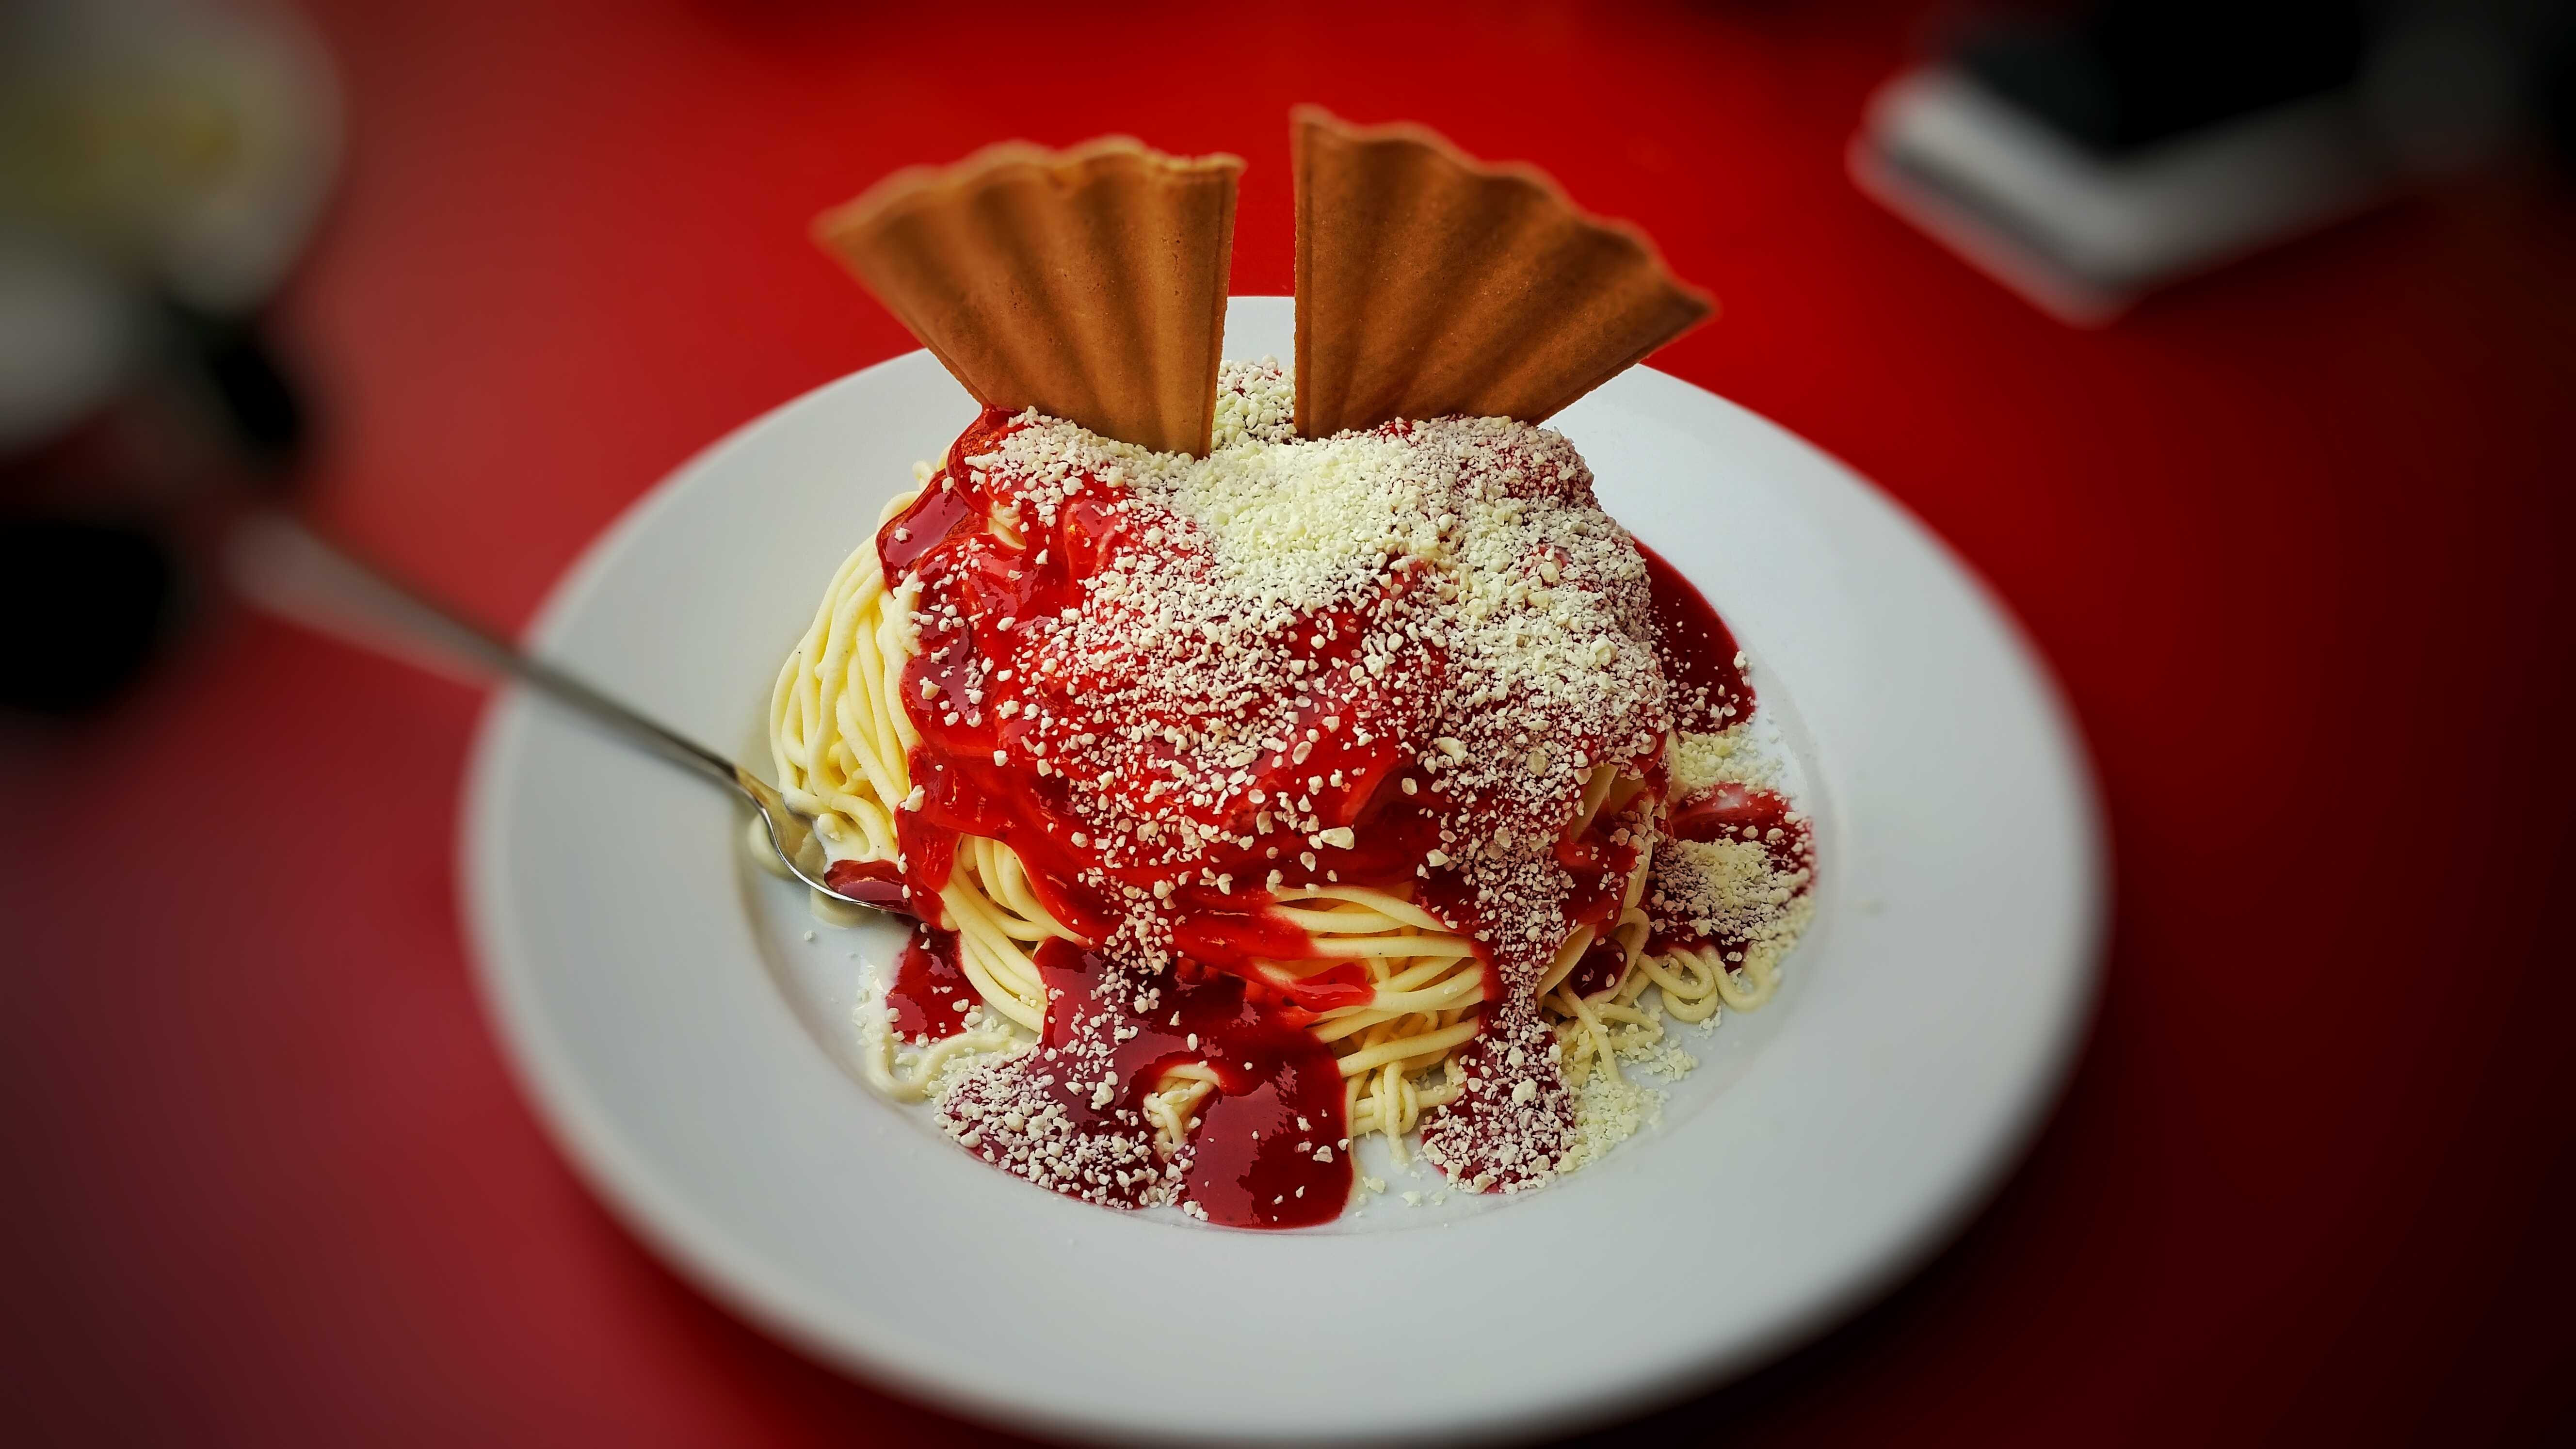
ice, dish, meal, food, produce, breakfast, ice cream, dessert, waffle, cuisine, delicious, cake, spoon, sweet dish, icing, vanilla, sweetness, treat, flavor, ice cream sundae, ice cream parlour, vanilla ice cream, sundae, spaghetti ice cream